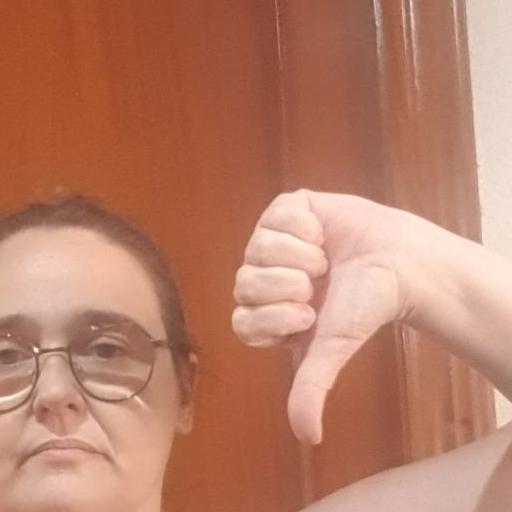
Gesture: dislike